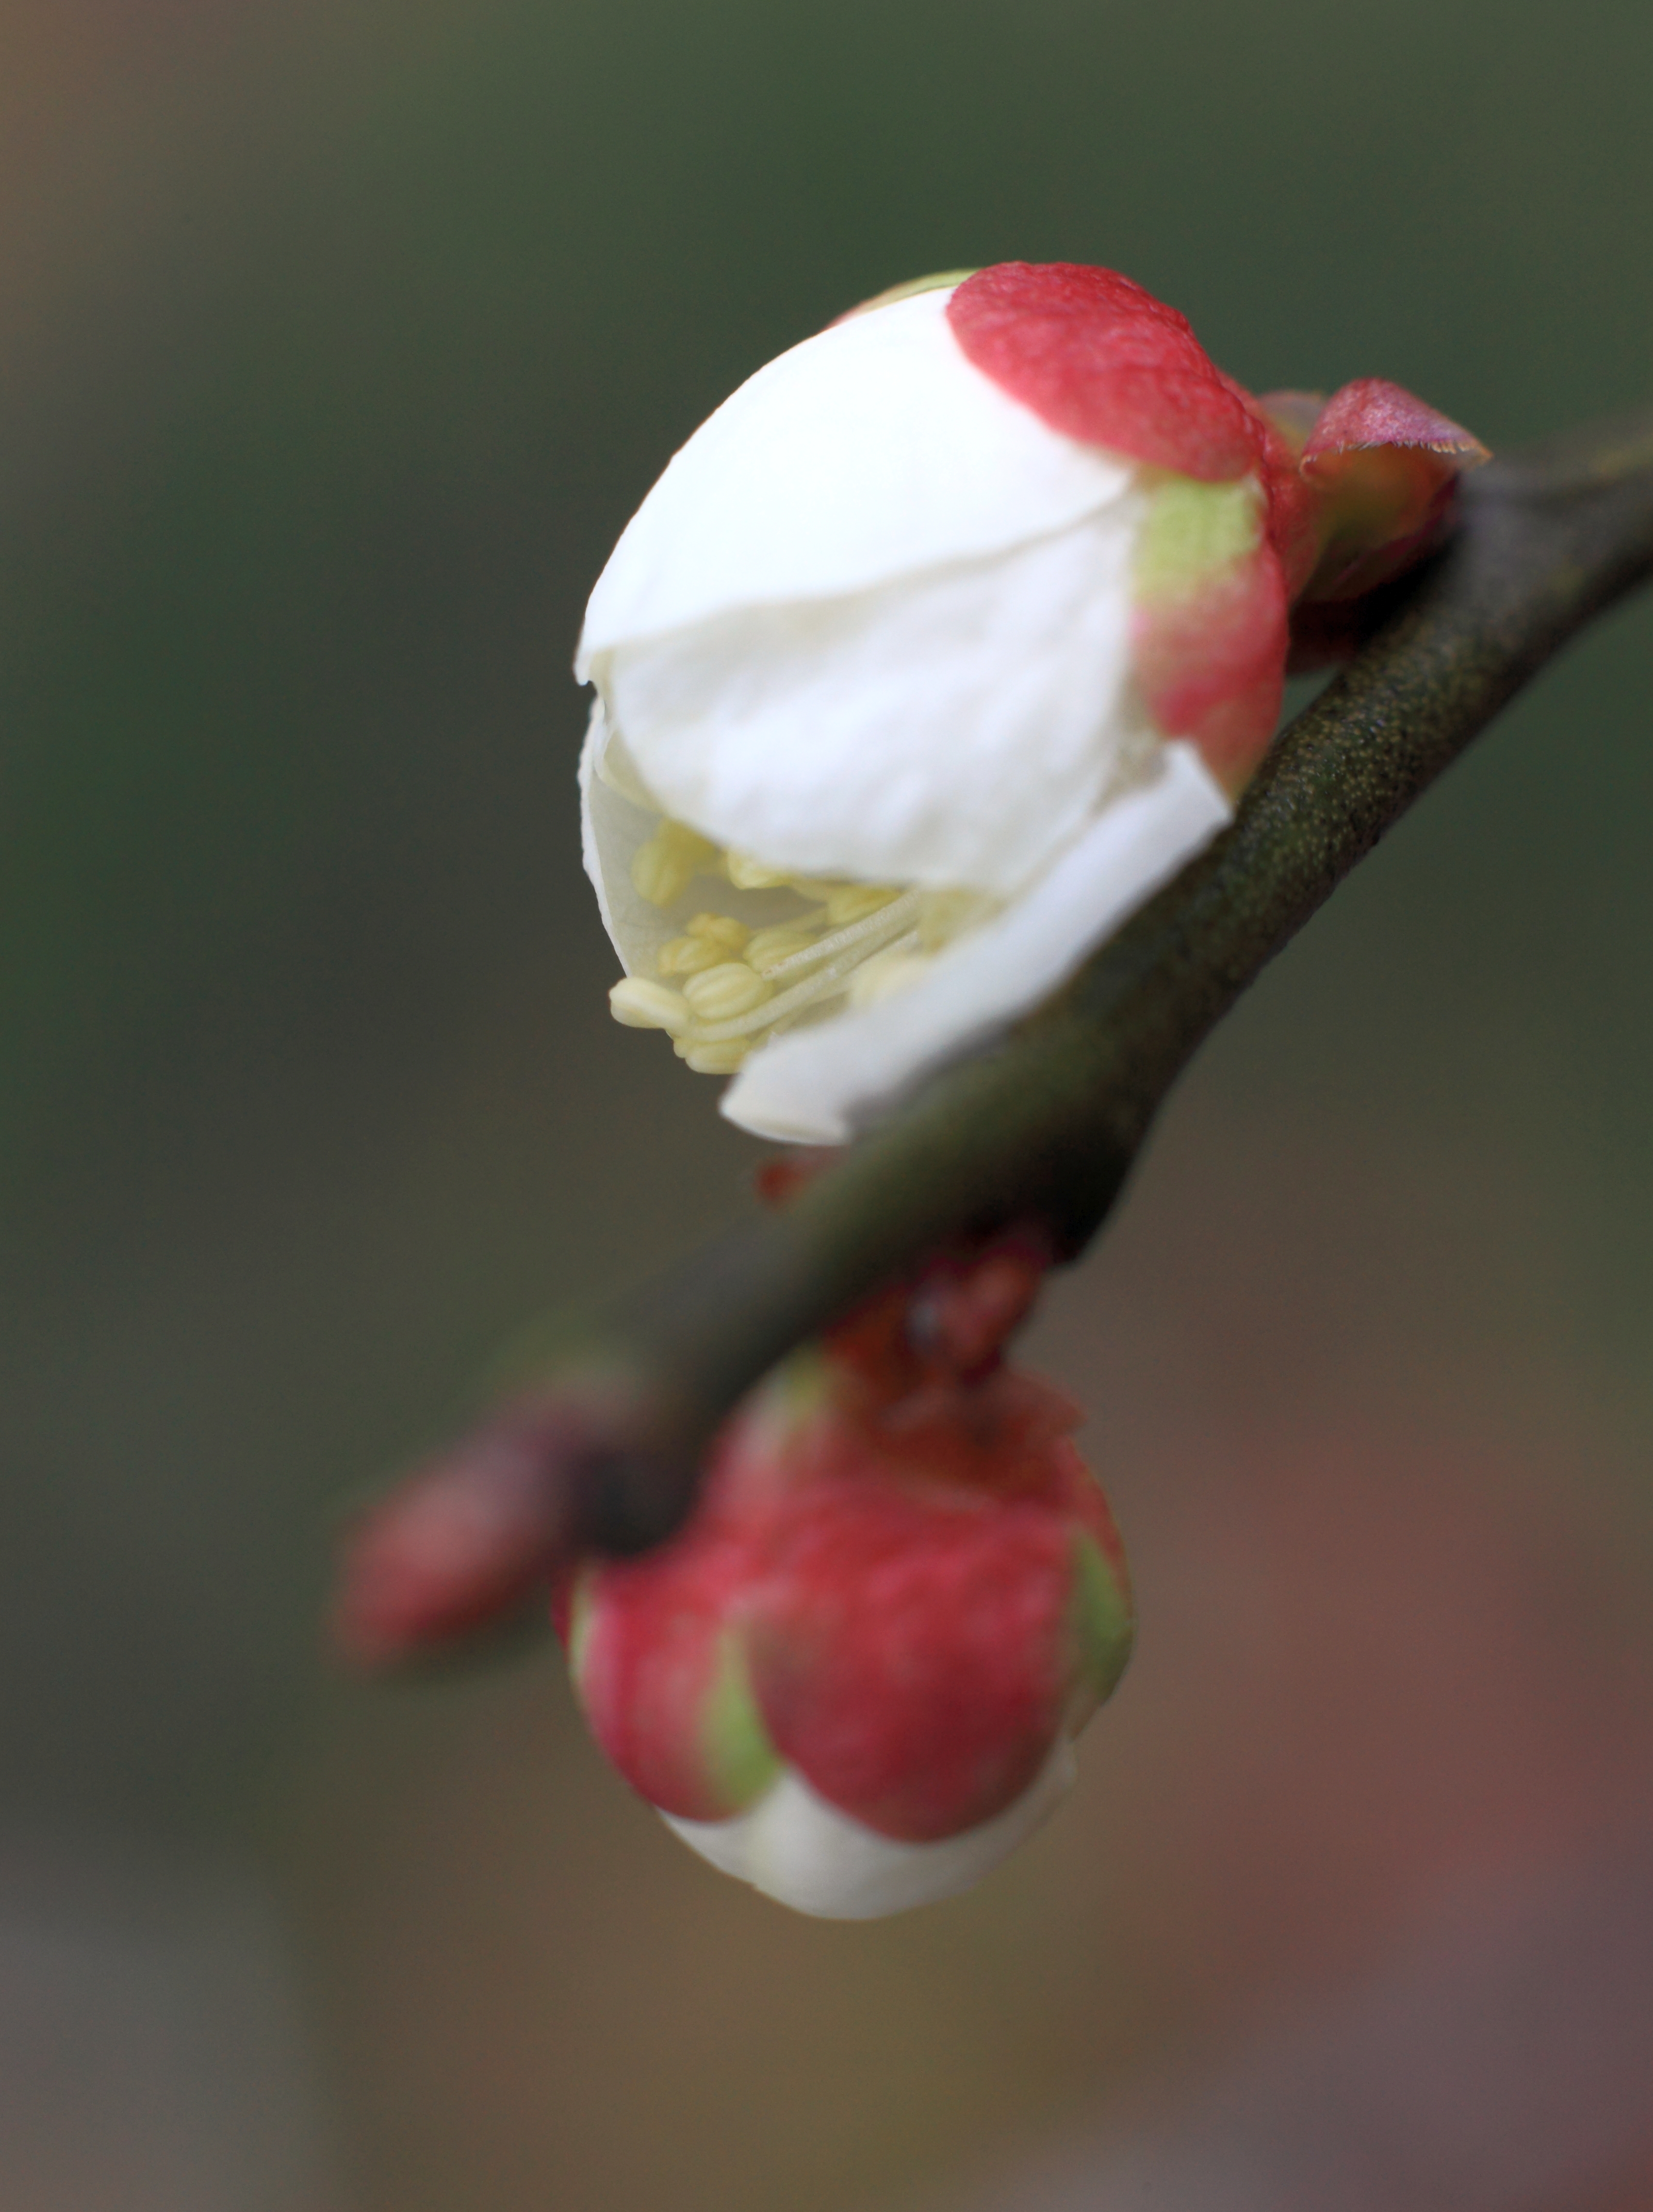
branch, blossom, bird, plant, fruit, flower, petal, food, high, red, beak, produce, flora, close up, cool image, 5d, hires, bud, markii, prunus, hi, res, resolution, mume, ume, macro photography, flowering plant, land plant